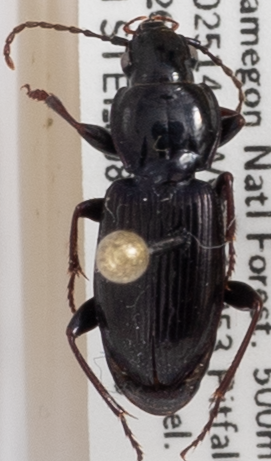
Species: Pterostichus pensylvanicus
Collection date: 2018-06-26
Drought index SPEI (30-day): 1.274
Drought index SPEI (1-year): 0.09
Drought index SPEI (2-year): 2.09